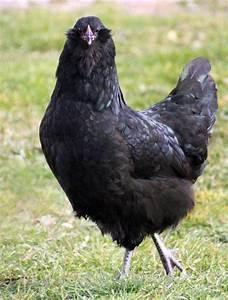
chicken